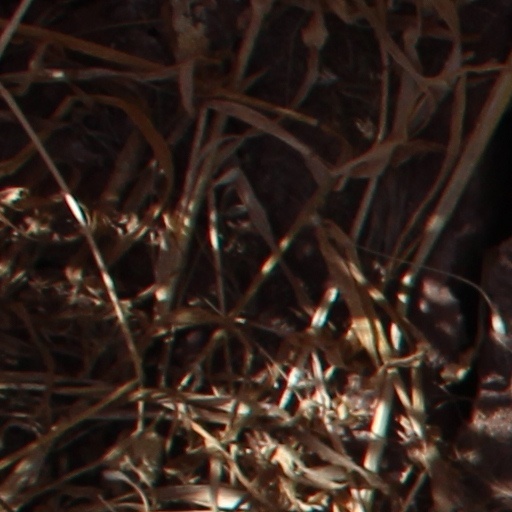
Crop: wheat